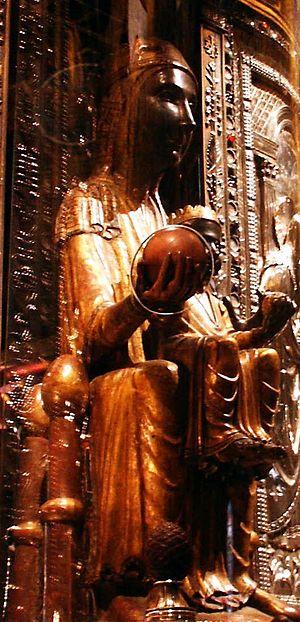
Les Patronnes des Communautés Autonomes d'Espagne, sont des invocations de la Vierge Marie qui ont été déclarées par le Vatican patronnes de certaines Communautés Autonomes d'Espagne.
La congrégation de Subiaco Mont-Cassin est une union internationale d'abbayes et de maisons bénédictines faisant partie de la confédération bénédictine au sein de l'Ordre de Saint-Benoît, dont l'origine remonte au XVᵉ siècle. En 2013 la Congrégation Cassinese rejoignait celle de Subiaco. Le titre de la Congrégation devenait “Sublacense Cassinese”.
La Vierge de Montserrat est une vierge noire patronne de la Catalogne. Son nom vernaculaire est la Moreneta ; en catalan, l'expression signifie la petite noire ou la petite brune, en appliquant le diminutif apportant un sens d'affection.
L'abbaye Santa Maria de Montserrat est une abbaye bénédictine autonome située sur le massif montagneux de Montserrat en Catalogne. L'abbaye fait partie de la province espagnole de la congrégation de Subiaco, au sein de la confédération bénédictine. Ce lieu de pèlerinage s'impose dès le Moyen-Âge comme le premier sanctuaire marial de Catalogne.
Ignace de Loyola, né en 1491 à Loiola et mort le 31 juillet 1556 à Rome, est un prêtre et théologien basque-espagnol, fondateur et premier Supérieur général de la Compagnie de Jésus — en latin abrégé « SJ » pour Societas Jesu — congrégation catholique reconnue par le pape Paul III en 1540 et qui prit une importance considérable dans la réaction de l'Église catholique romaine aux XVIᵉ et XVIIᵉ siècles, face à l'ébranlement causé par la réforme protestante.